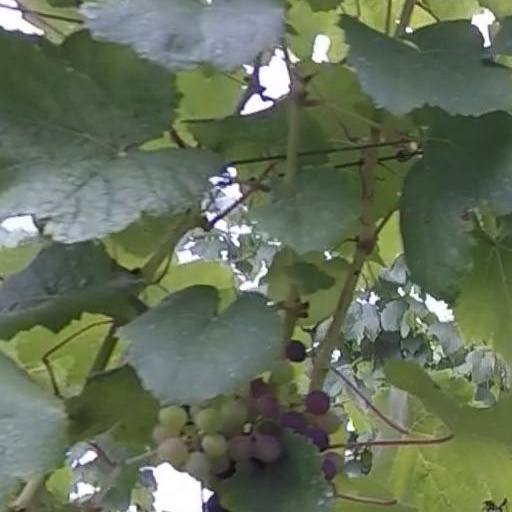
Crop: grape